Chicago Fire season 2

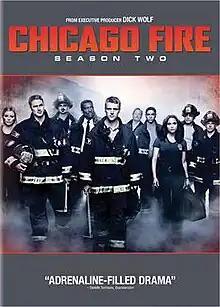
"Chicago Fire" Season 2 DVD cover

The second season of "Chicago Fire", an American drama television series with executive producer Dick Wolf, and producers Derek Haas, Michael Brandt, and Matt Olmstead, premiered on September 24, 2013, but on a new timeslot on Tuesday at 10:00 pm from Wednesday at 10:00 pm, on the NBC television network. The season concluded on May 13, 2014, and consisted of 22 episodes.